Hurricane Barry (1983)

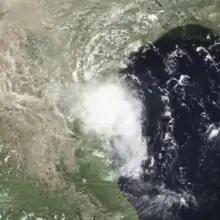
Barry making landfall in Northern Mexico on August 28

Hurricane Barry was a moderate tropical cyclone that caused minor damage in Florida, Texas, and Mexico in late August 1983. Barry was the fourth tropical depression, second named storm and second hurricane of the inactive 1983 Atlantic hurricane season. Developing out of a tropical wave on August 23, Barry quickly strengthened off the coast of Florida, reaching an initial peak intensity with winds of 60 mph (95 km/h). However, increased wind shear caused the storm to weaken to a tropical depression before making landfall near Melbourne, Florida, the next morning. Traveling almost due west, the storm regenerated and became a hurricane on August 28. The storm made landfall on the northern Mexican coastline later that day at peak intensity. Rapid weakening followed shortly after and the storm dissipated the next day. The storm had only minor effects in the United States but destroyed hundreds of homes and left over 400 homeless in northern Mexico. Despite the damage, there were no reports of fatalities or injuries.